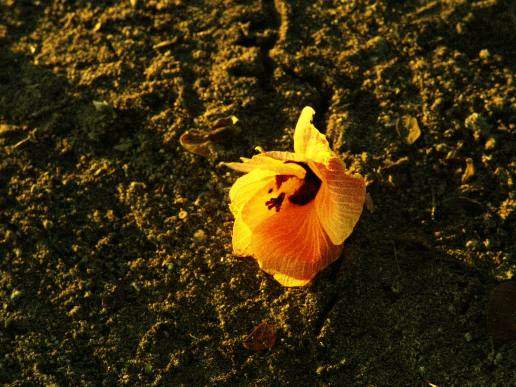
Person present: No